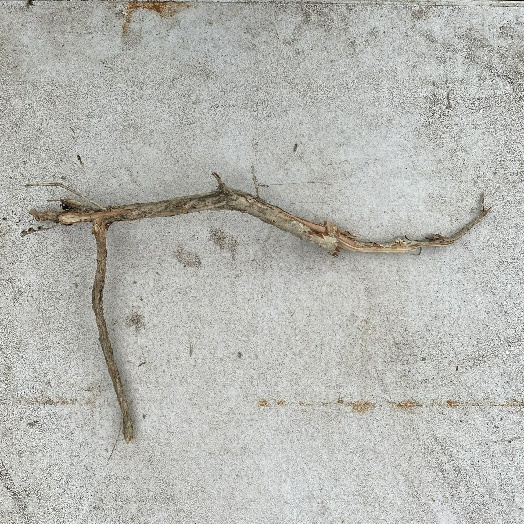
Label: Vegetation